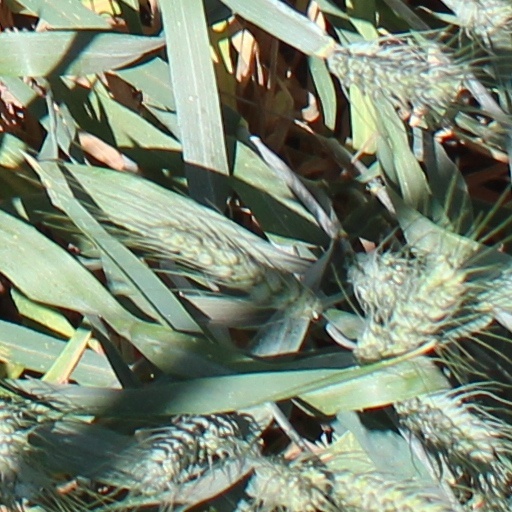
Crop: wheat